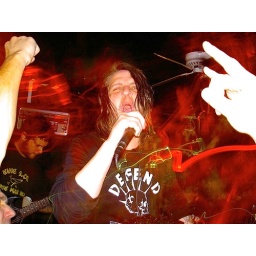
laryngitis writer, michael ix williams, as seen with his band &amp;quot;outlaw order&amp;quot; at white swan in houston, texas.